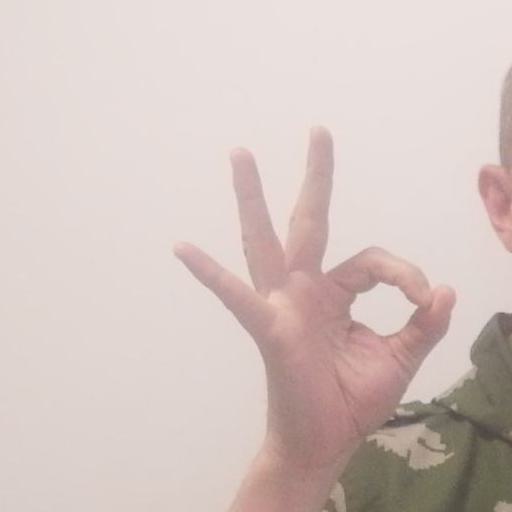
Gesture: ok